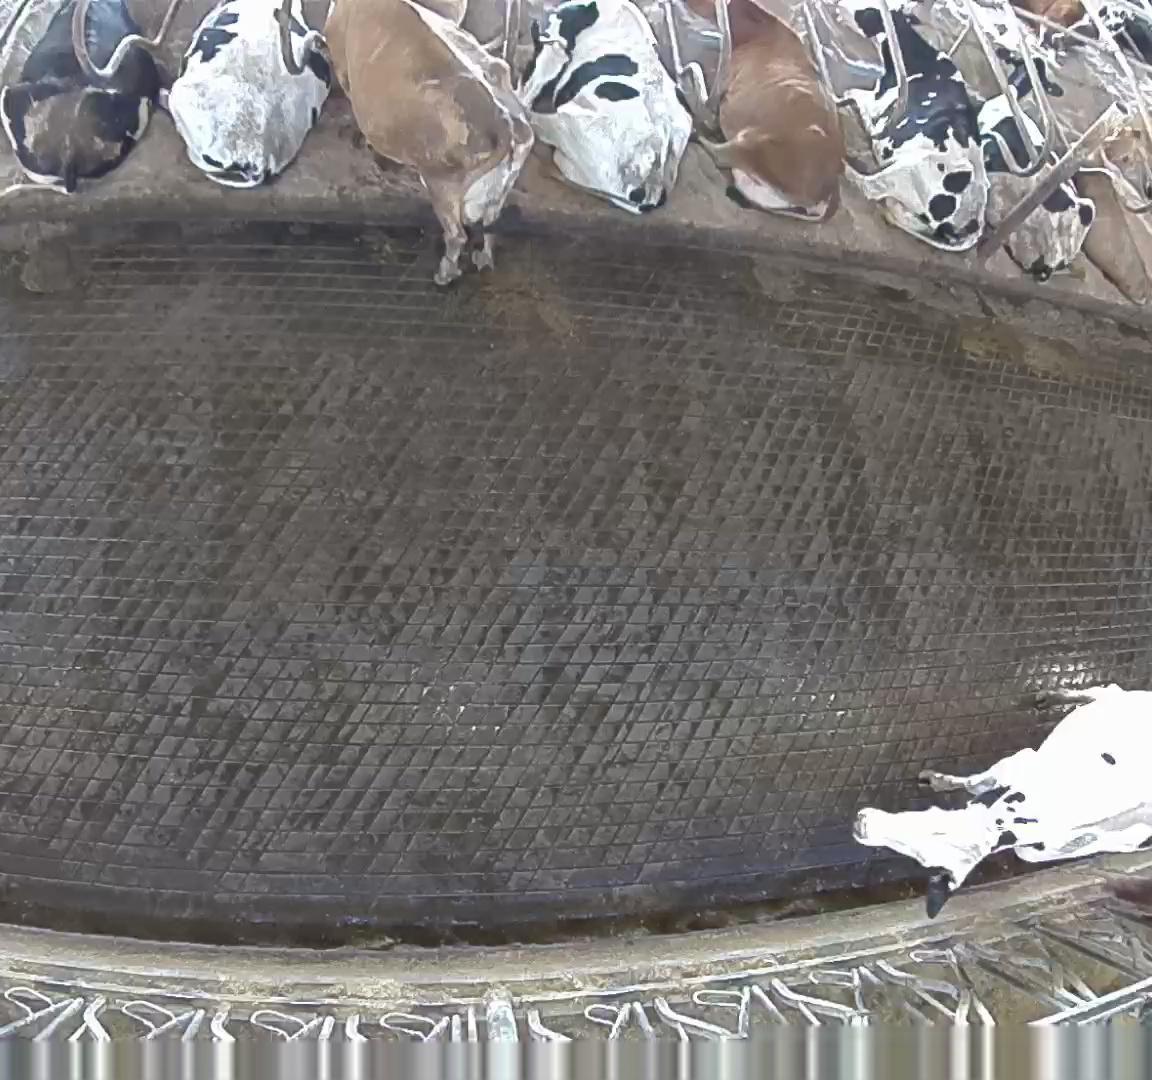
Number of cows: 9